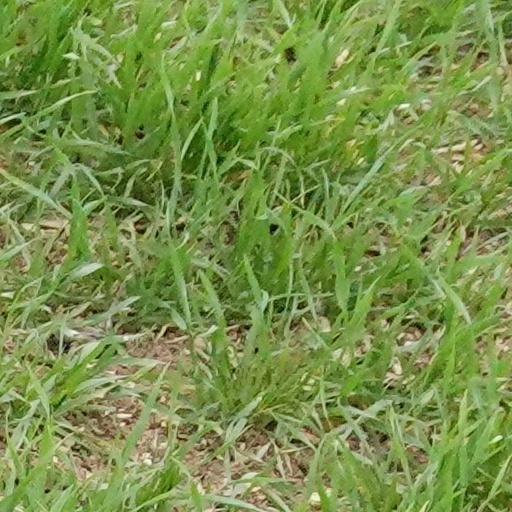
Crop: wheat